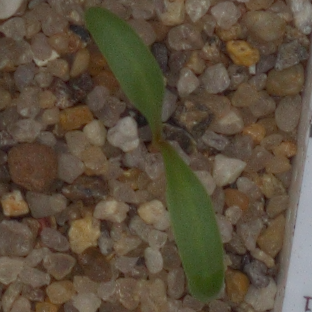
Label: sugar_beet